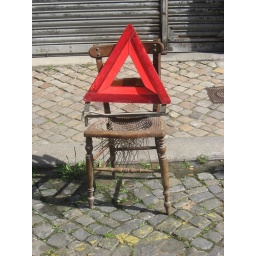
Warning sign on broken cane chair in street, Bordeaux